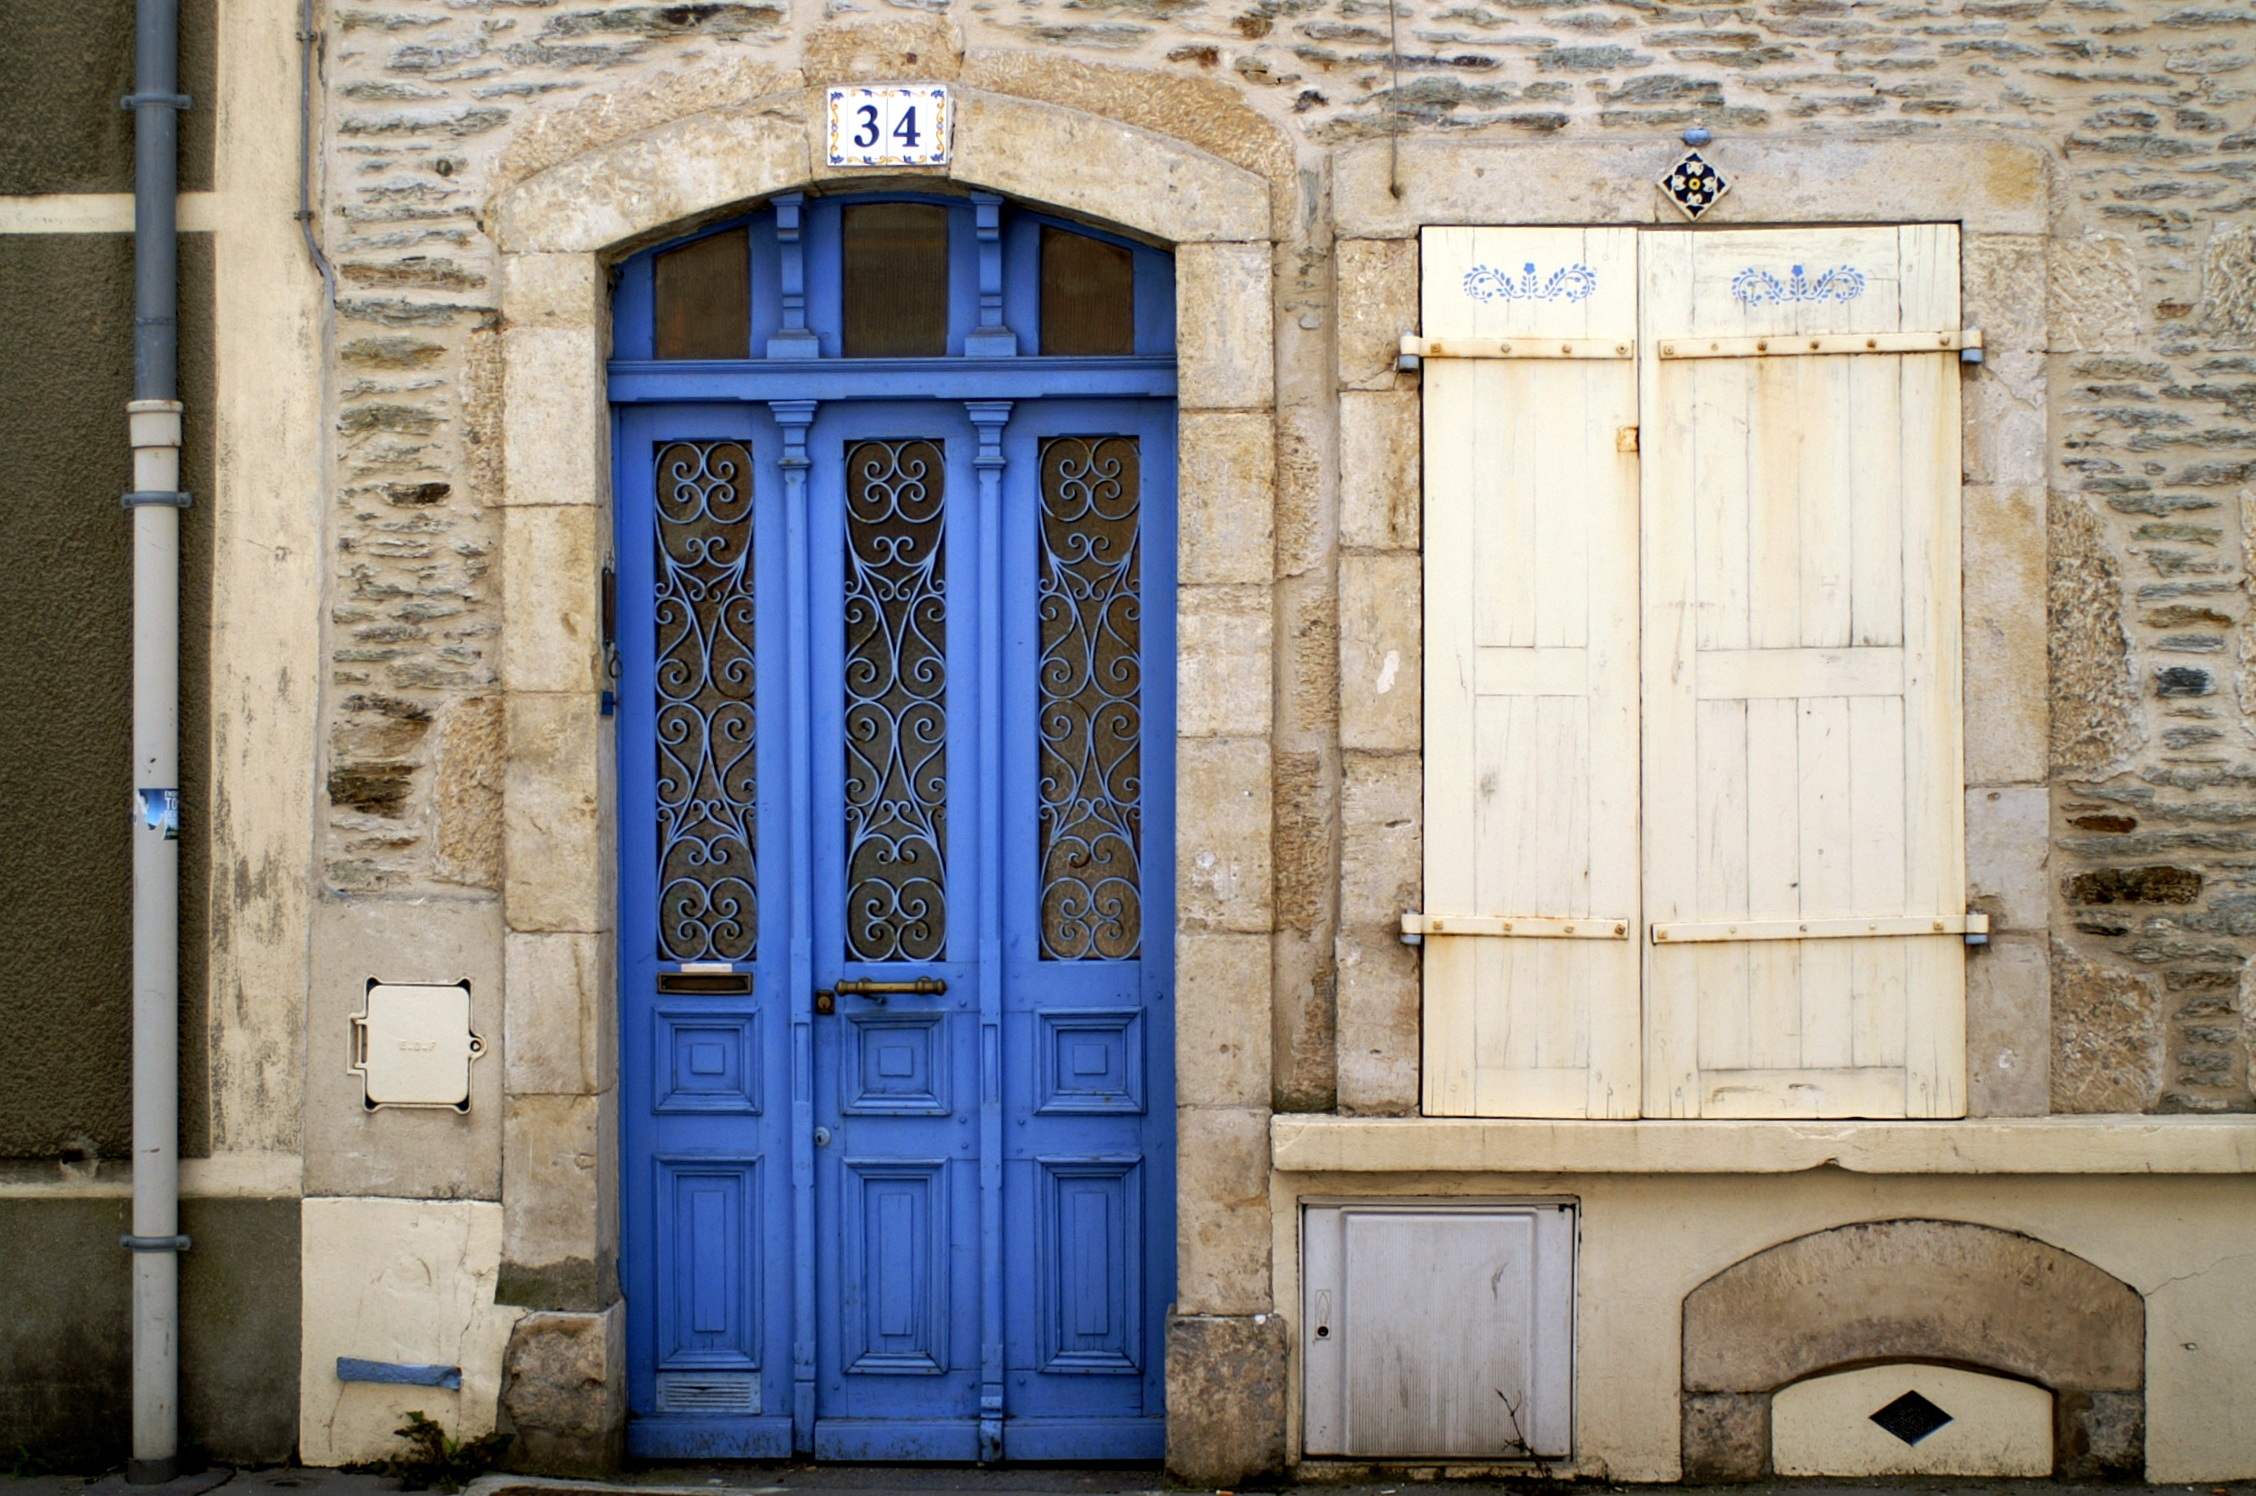
architecture, wood, window, building, home, wall, france, facade, blue, door, front door, estate, house entrance, entrance door, blue door, cherbourg